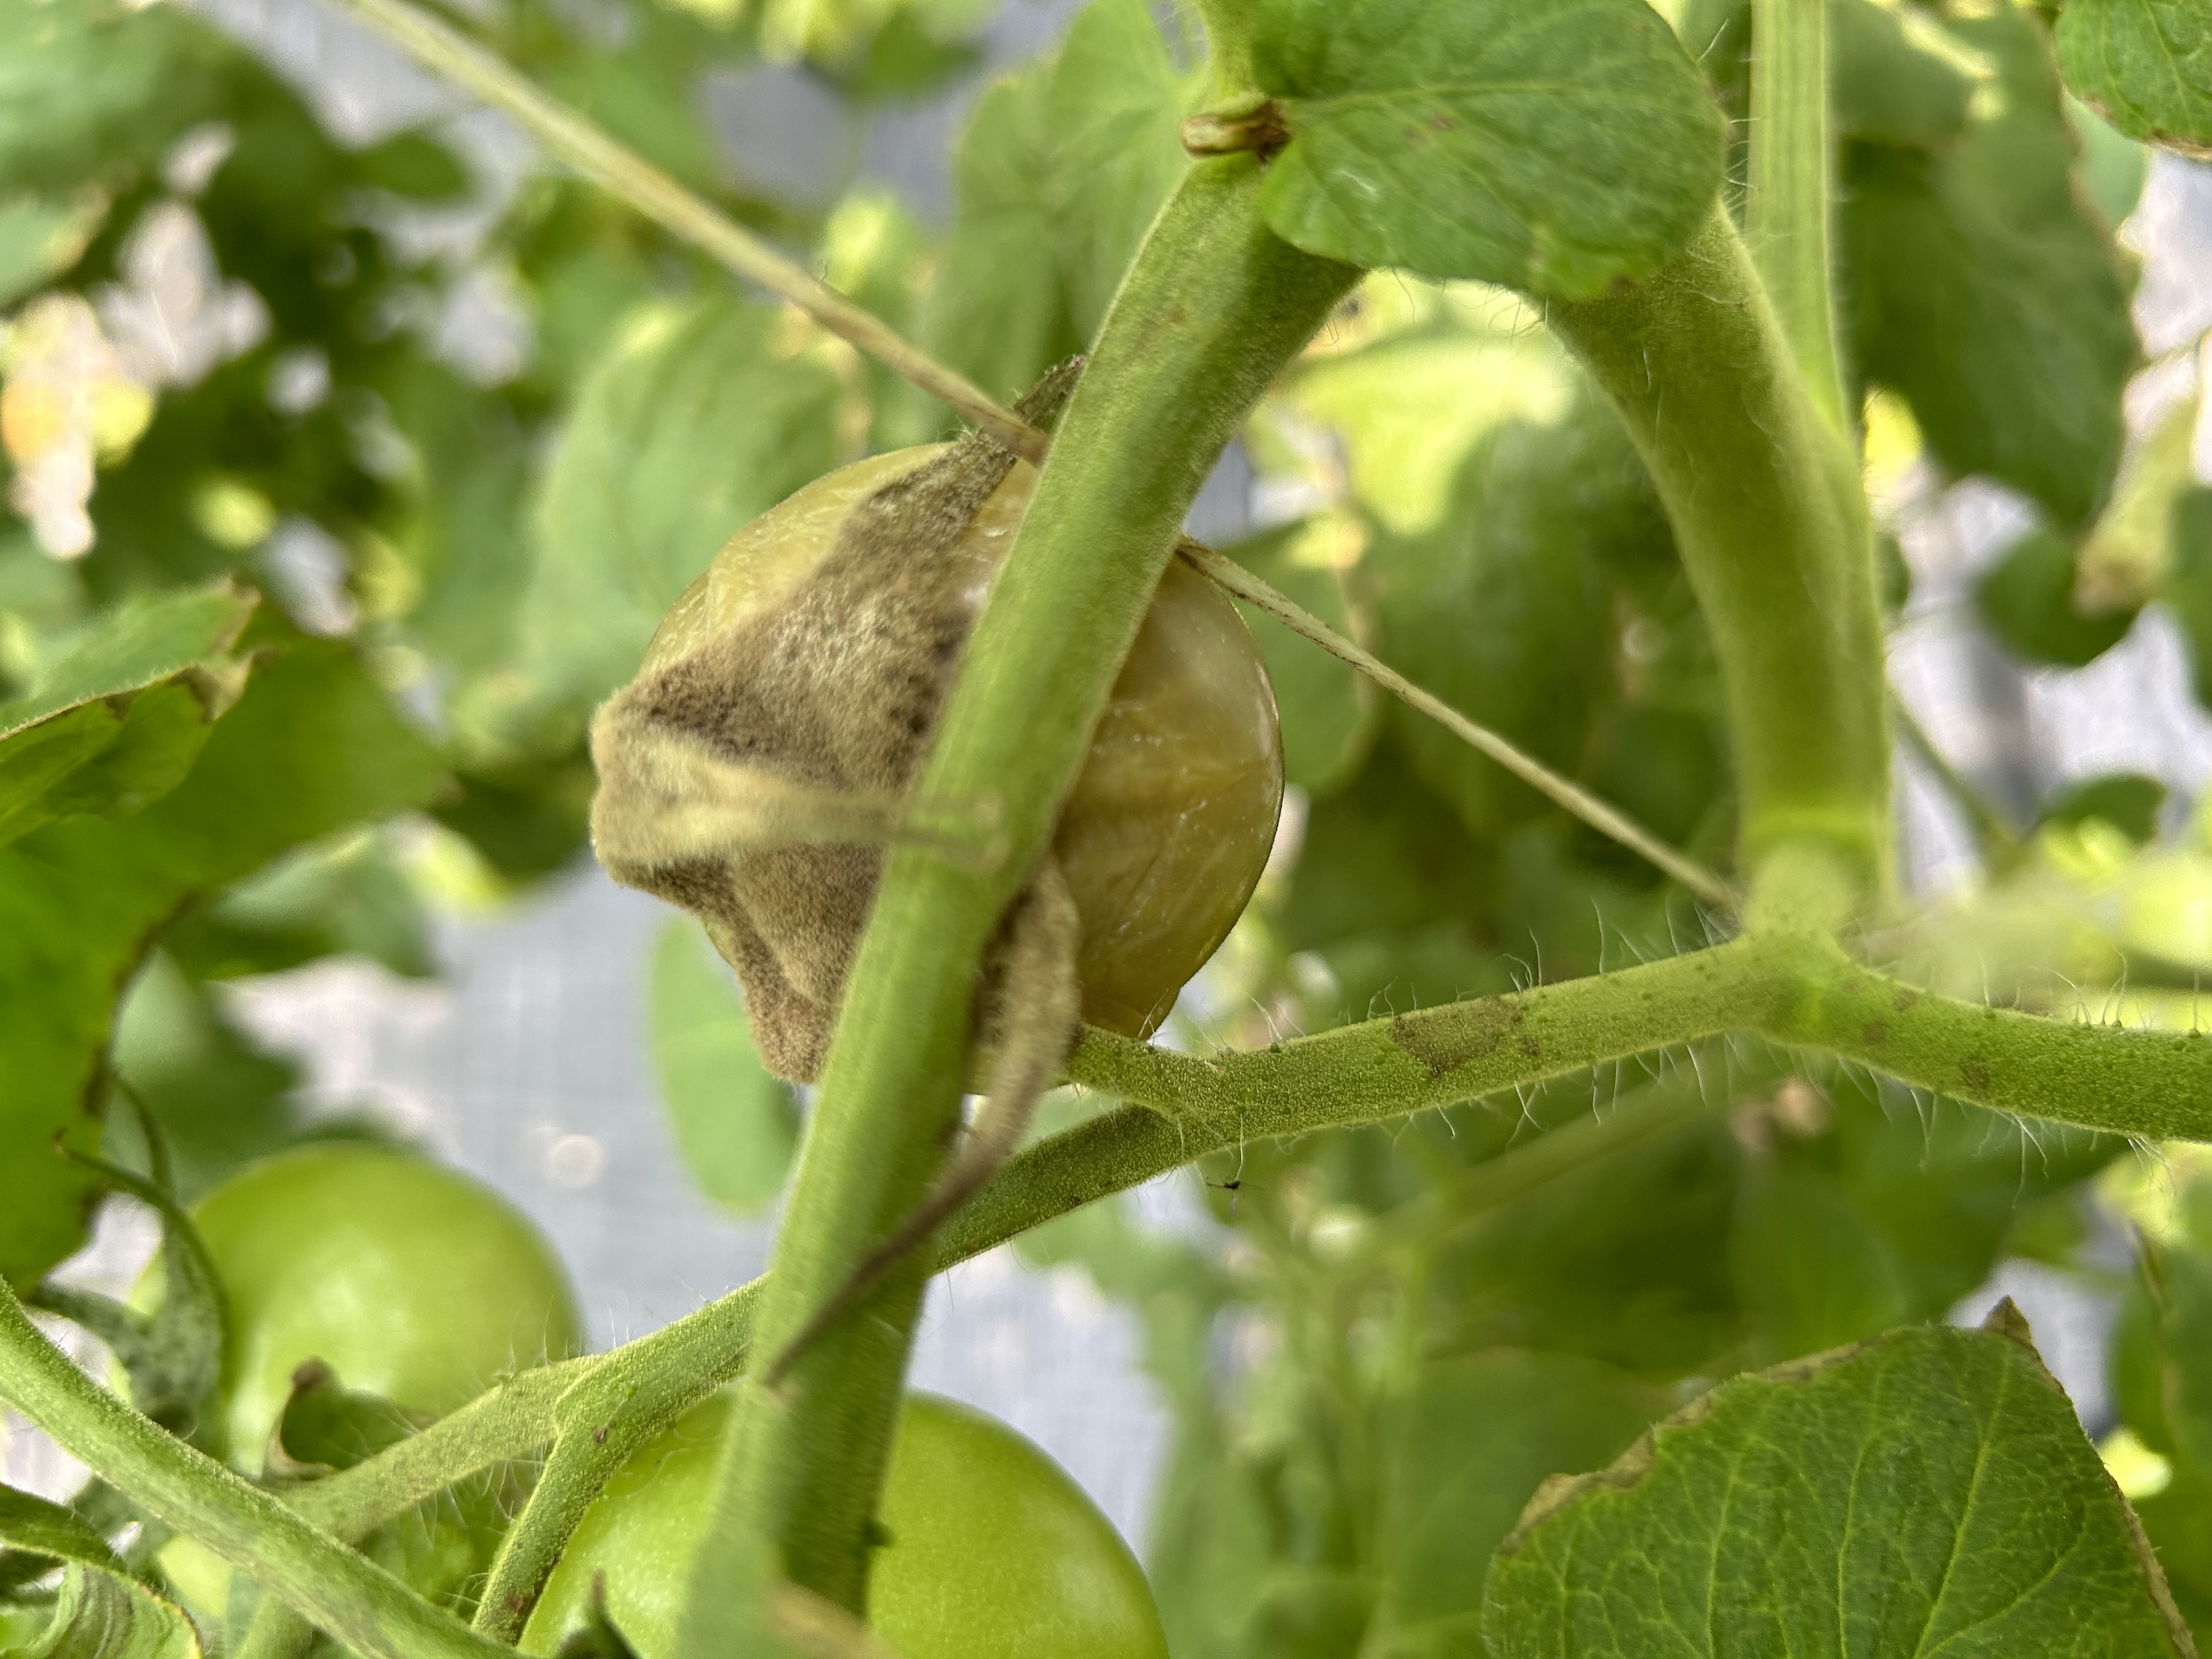
Disease: GrayMold